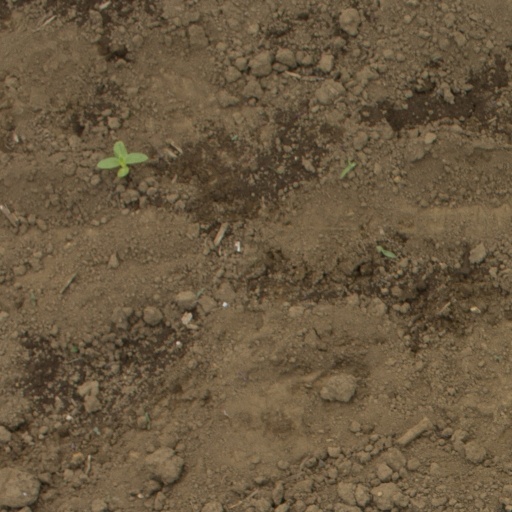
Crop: Jerusalem artichoke